Cuttack

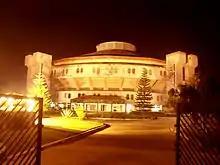
Jawaharlal Nehru Indoor Stadium

Cuttack houses Odisha's oldest law college, Madhusudan Law College. In 1869 the law course was introduced in the Ravenshaw Collegiate School, thereafter it continued in the Ravenshaw College. That time the Bachelor of Law course was under the University of Calcutta and after the foundation of Utkal University in 1943 the Madhusudan Law College was also established in the same year. This college is named after National Leader and politician Madhusudan Das. With effect from June 2020, Madhusudan Law College has been upgraded to Madhusudan Law University. As per the notification from DHE Odisha, "[a]ll the existing government and private law colleges, except the constituent law colleges of different universities of the state shall be affiliated and cease to be affiliated from their respective universities from that date and direct that the said University shall have jurisdiction, save as aforesaid, over all law colleges of the state."